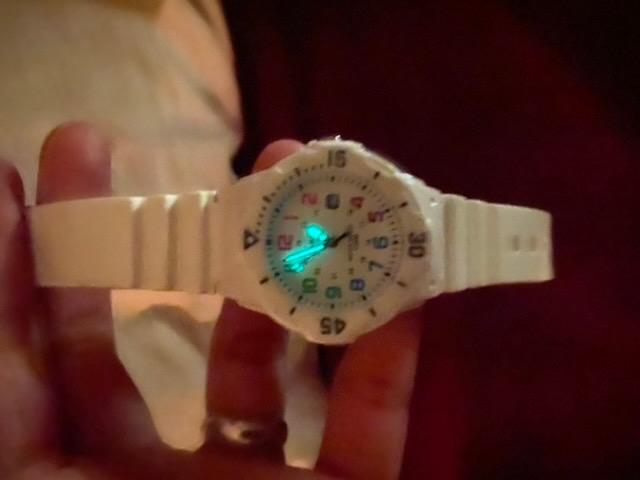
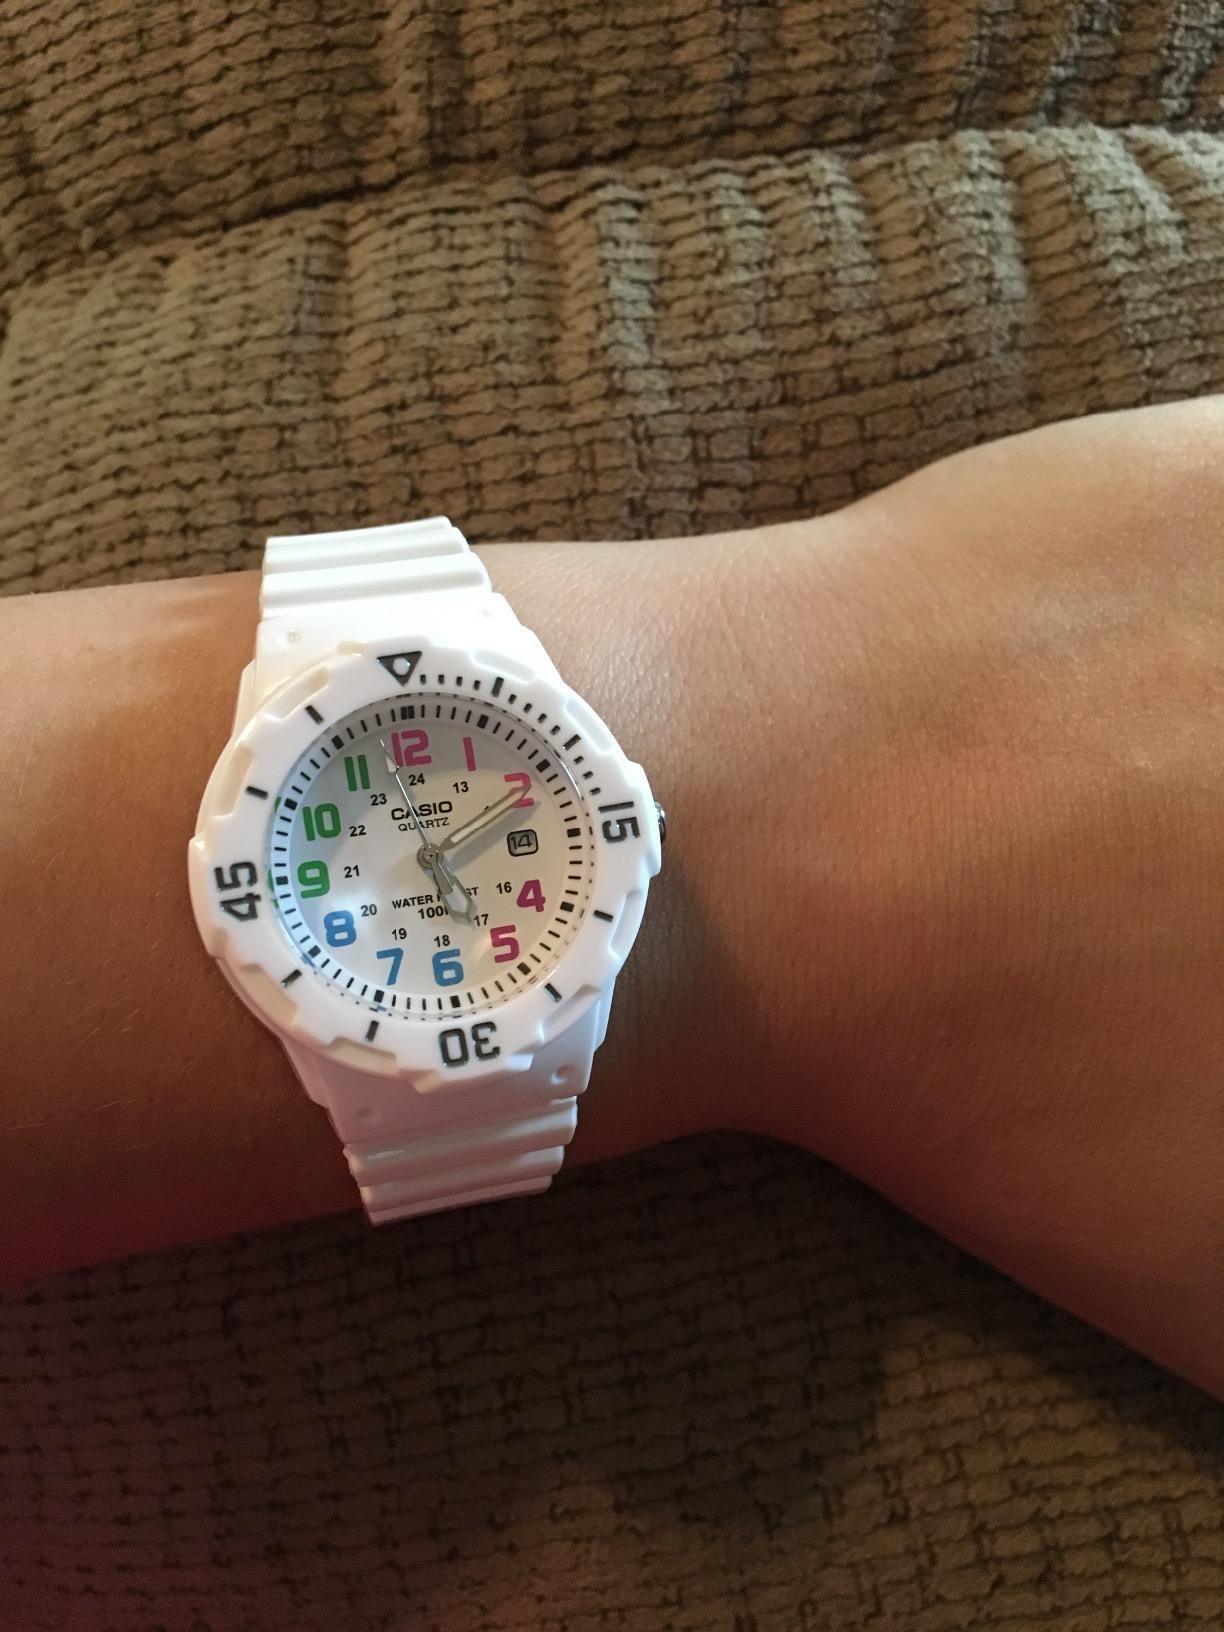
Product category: accessories_watch
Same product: yes